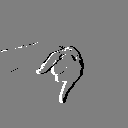
ASL letter: j